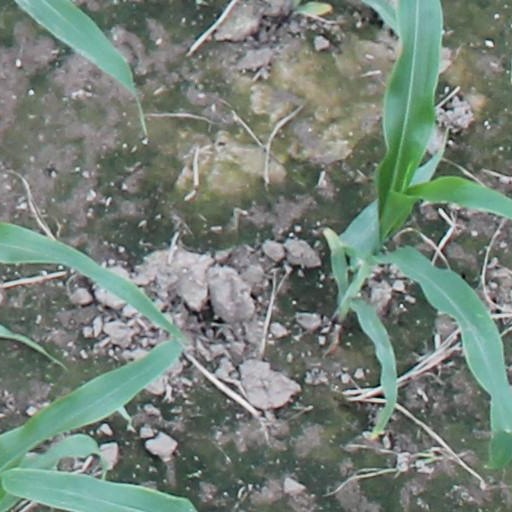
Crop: maize; corn